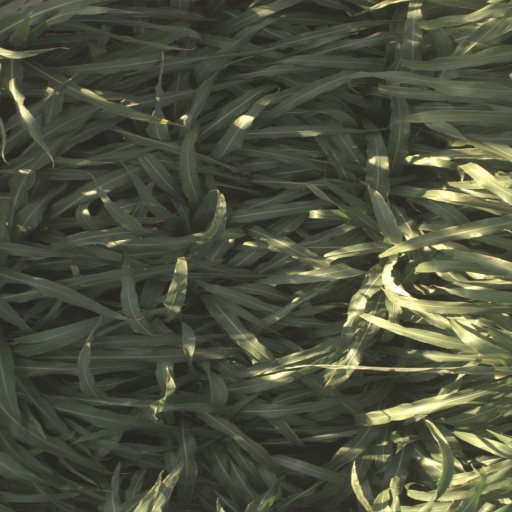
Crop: sorghum